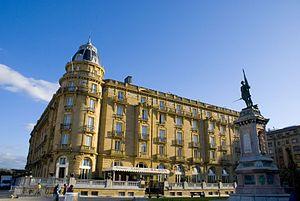
Le siège de la caserne de Loyola a lieu du 19 au 27 juillet 1936 au début de la guerre d'Espagne lorsque les nationalistes tentèrent de s'emparer d'une caserne de l'armée populaire de la République espagnole à Saint-Sébastien.